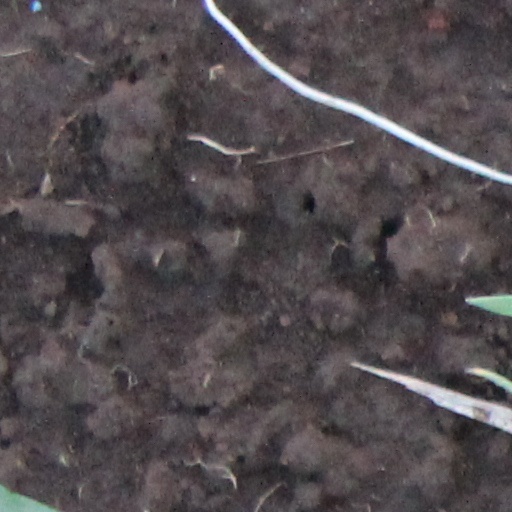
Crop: wheat